Natick Center Historic District

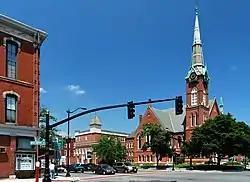
Natick Center

The Natick Center Historic District is a historic district on North Ave., Main, Central, and Summer Streets in Natick, Massachusetts, encompassing the 19th century civic and economic heart of the town. Natick's early colonial center, dating to 1651, was in South Natick, and the area that is now its center was a parcel of land set aside for the minister. It achieved significant prominence with the construction of a meeting house in 1799, and the land was sold off for development in 1812. The Boston and Worcester Railroad was extended through the town center in 1835, spurring economic growth. After a fire in 1874 destroyed most of the central business district, the present collection of brick Gothic and Romanesque buildings was constructed.